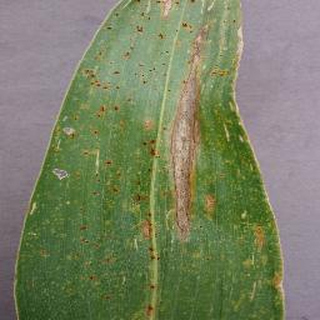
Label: corn_northern_leaf_blight